Remington Model 11-48

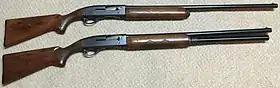
A 1953, B-grade on top; a modernized 1949, A-grade "truck gun" on bottom

The Model 11-48 is a long-recoil operated semi-automatic shotgun based on the Model 11, itself based on an 1898 design by John Browning. Shells are stored in a tubular magazine under the barrel. When a chambered shell is fired, the barrel and bolt recoiling together (for a distance greater than the shell length) re-cock the hammer, eject the spent shell, and feed another shell from the magazine into the action.